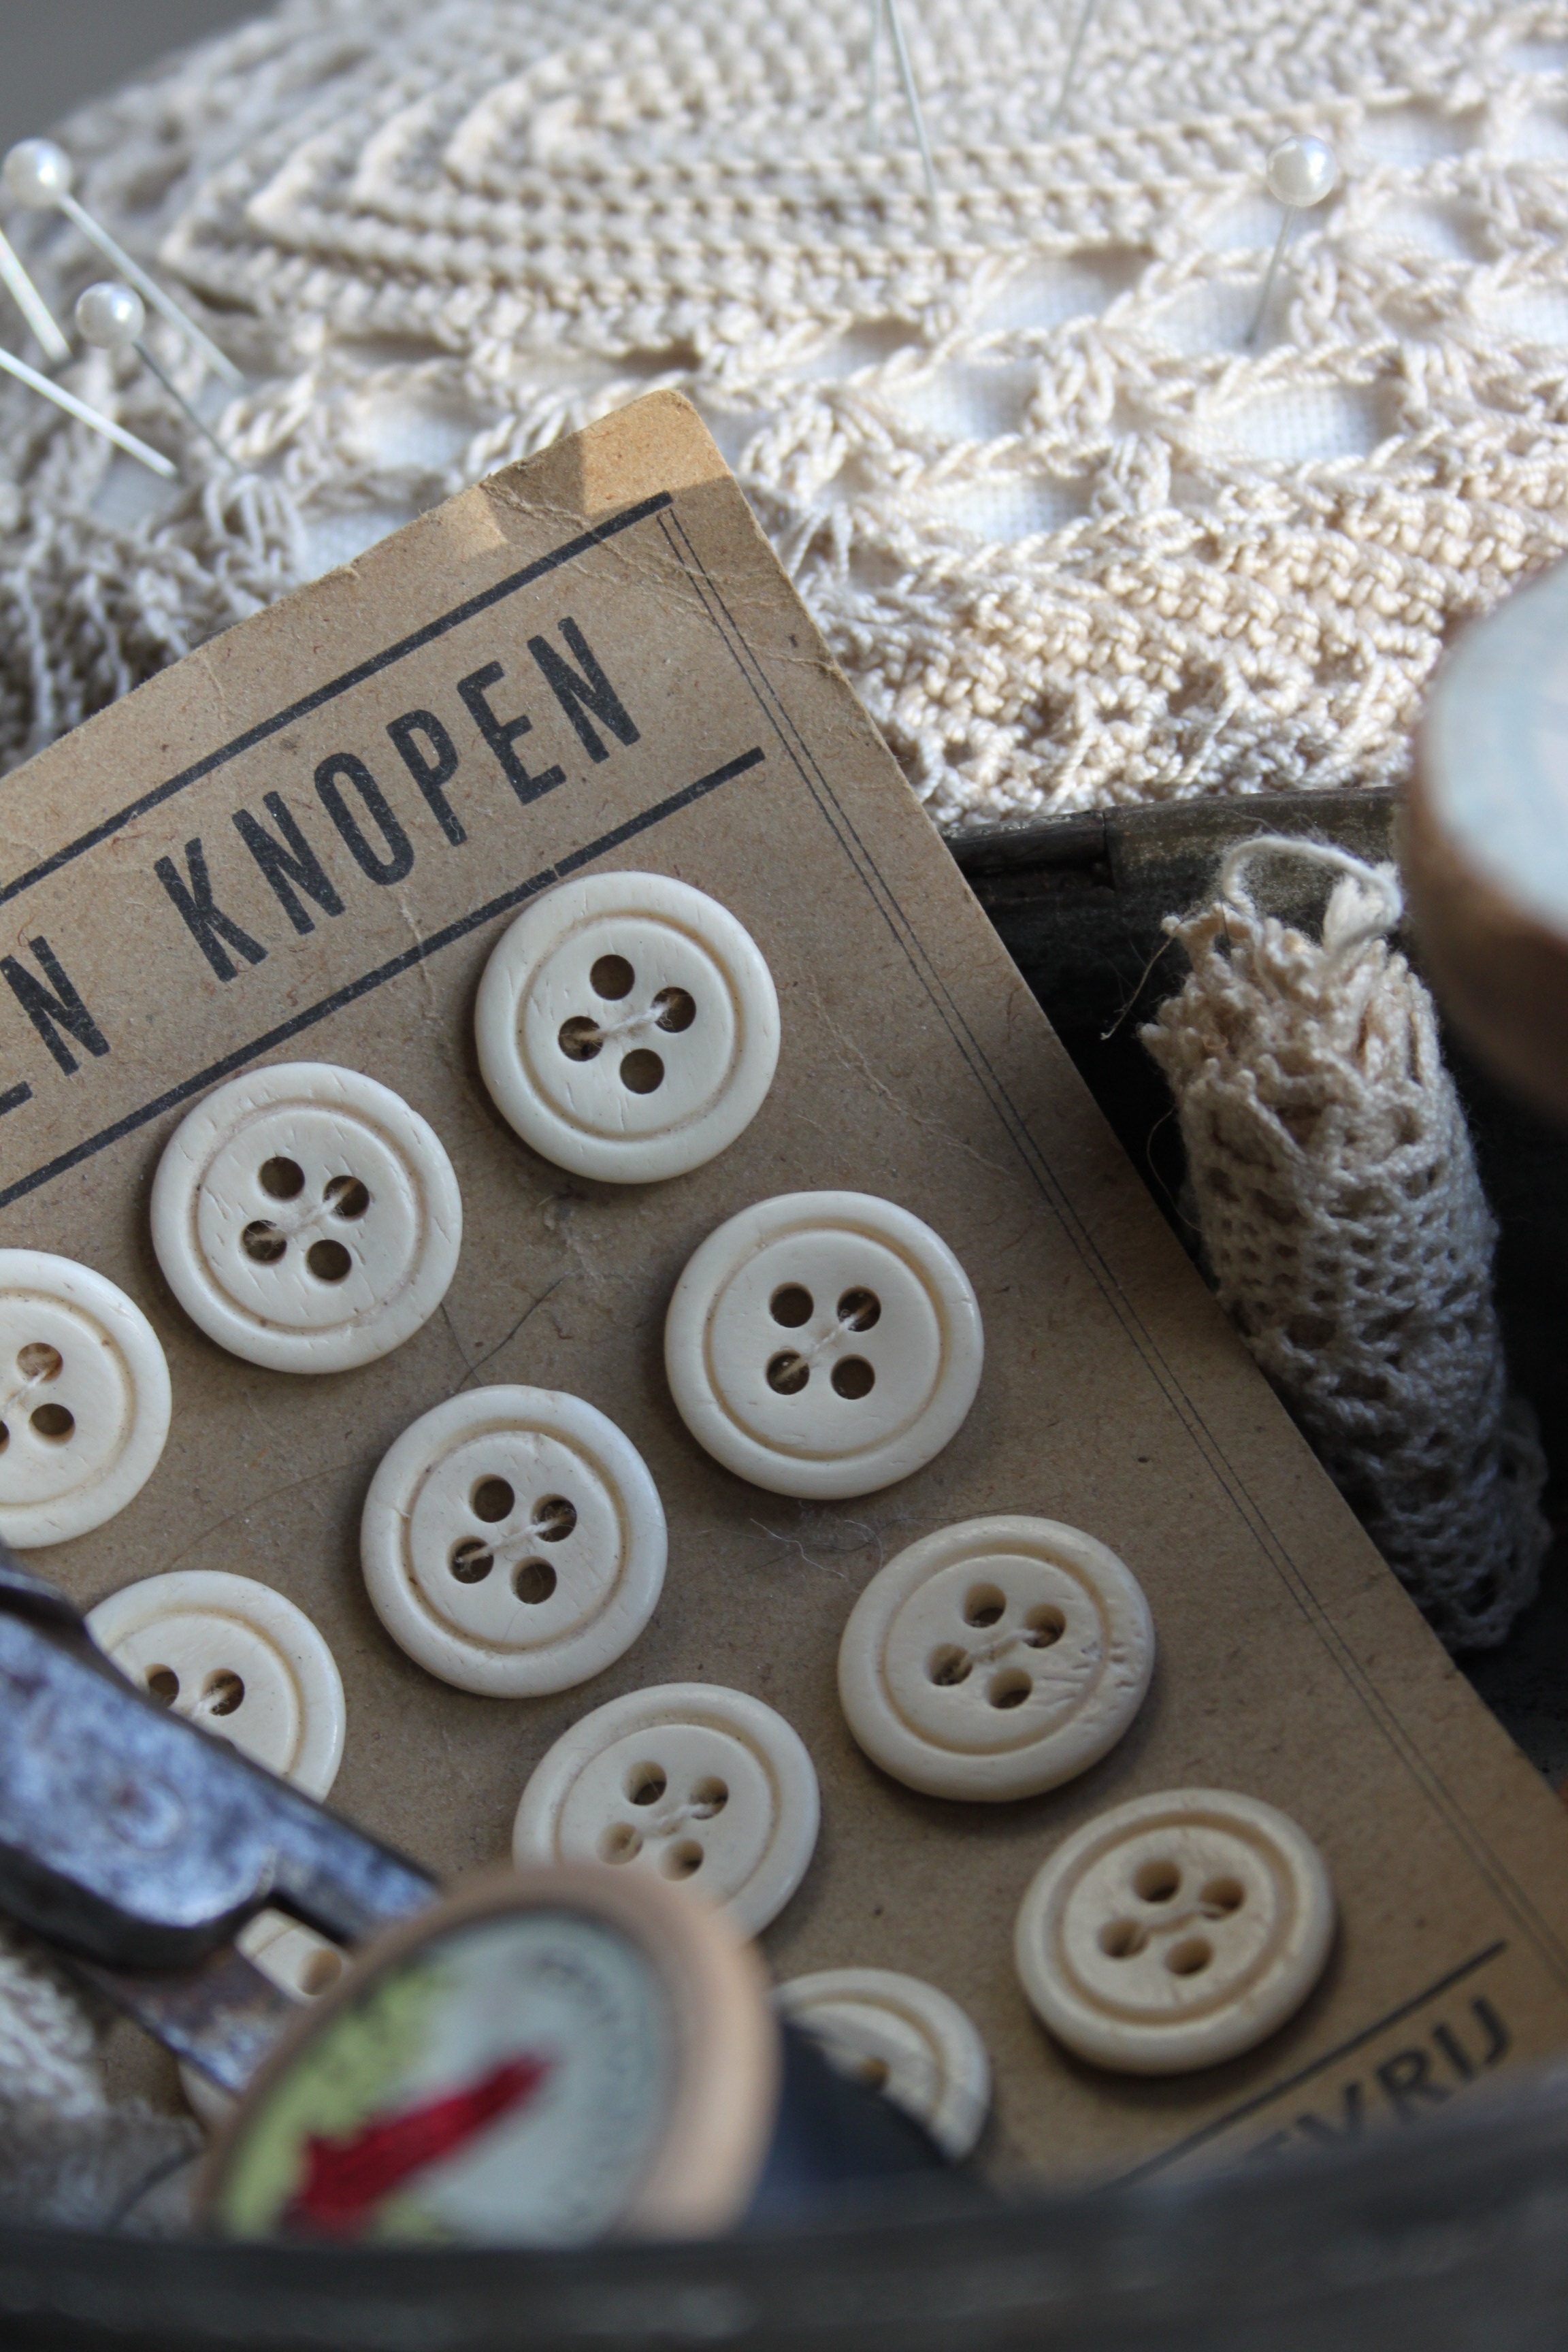
white, number, old, decoration, food, brown, baking, dessert, cake, yarn, material, close up, bobbin, art, icing, knots, pincushion, hooks, flavor, brocante, fashion accessory, snack food, old side, crochet lace, legs knots